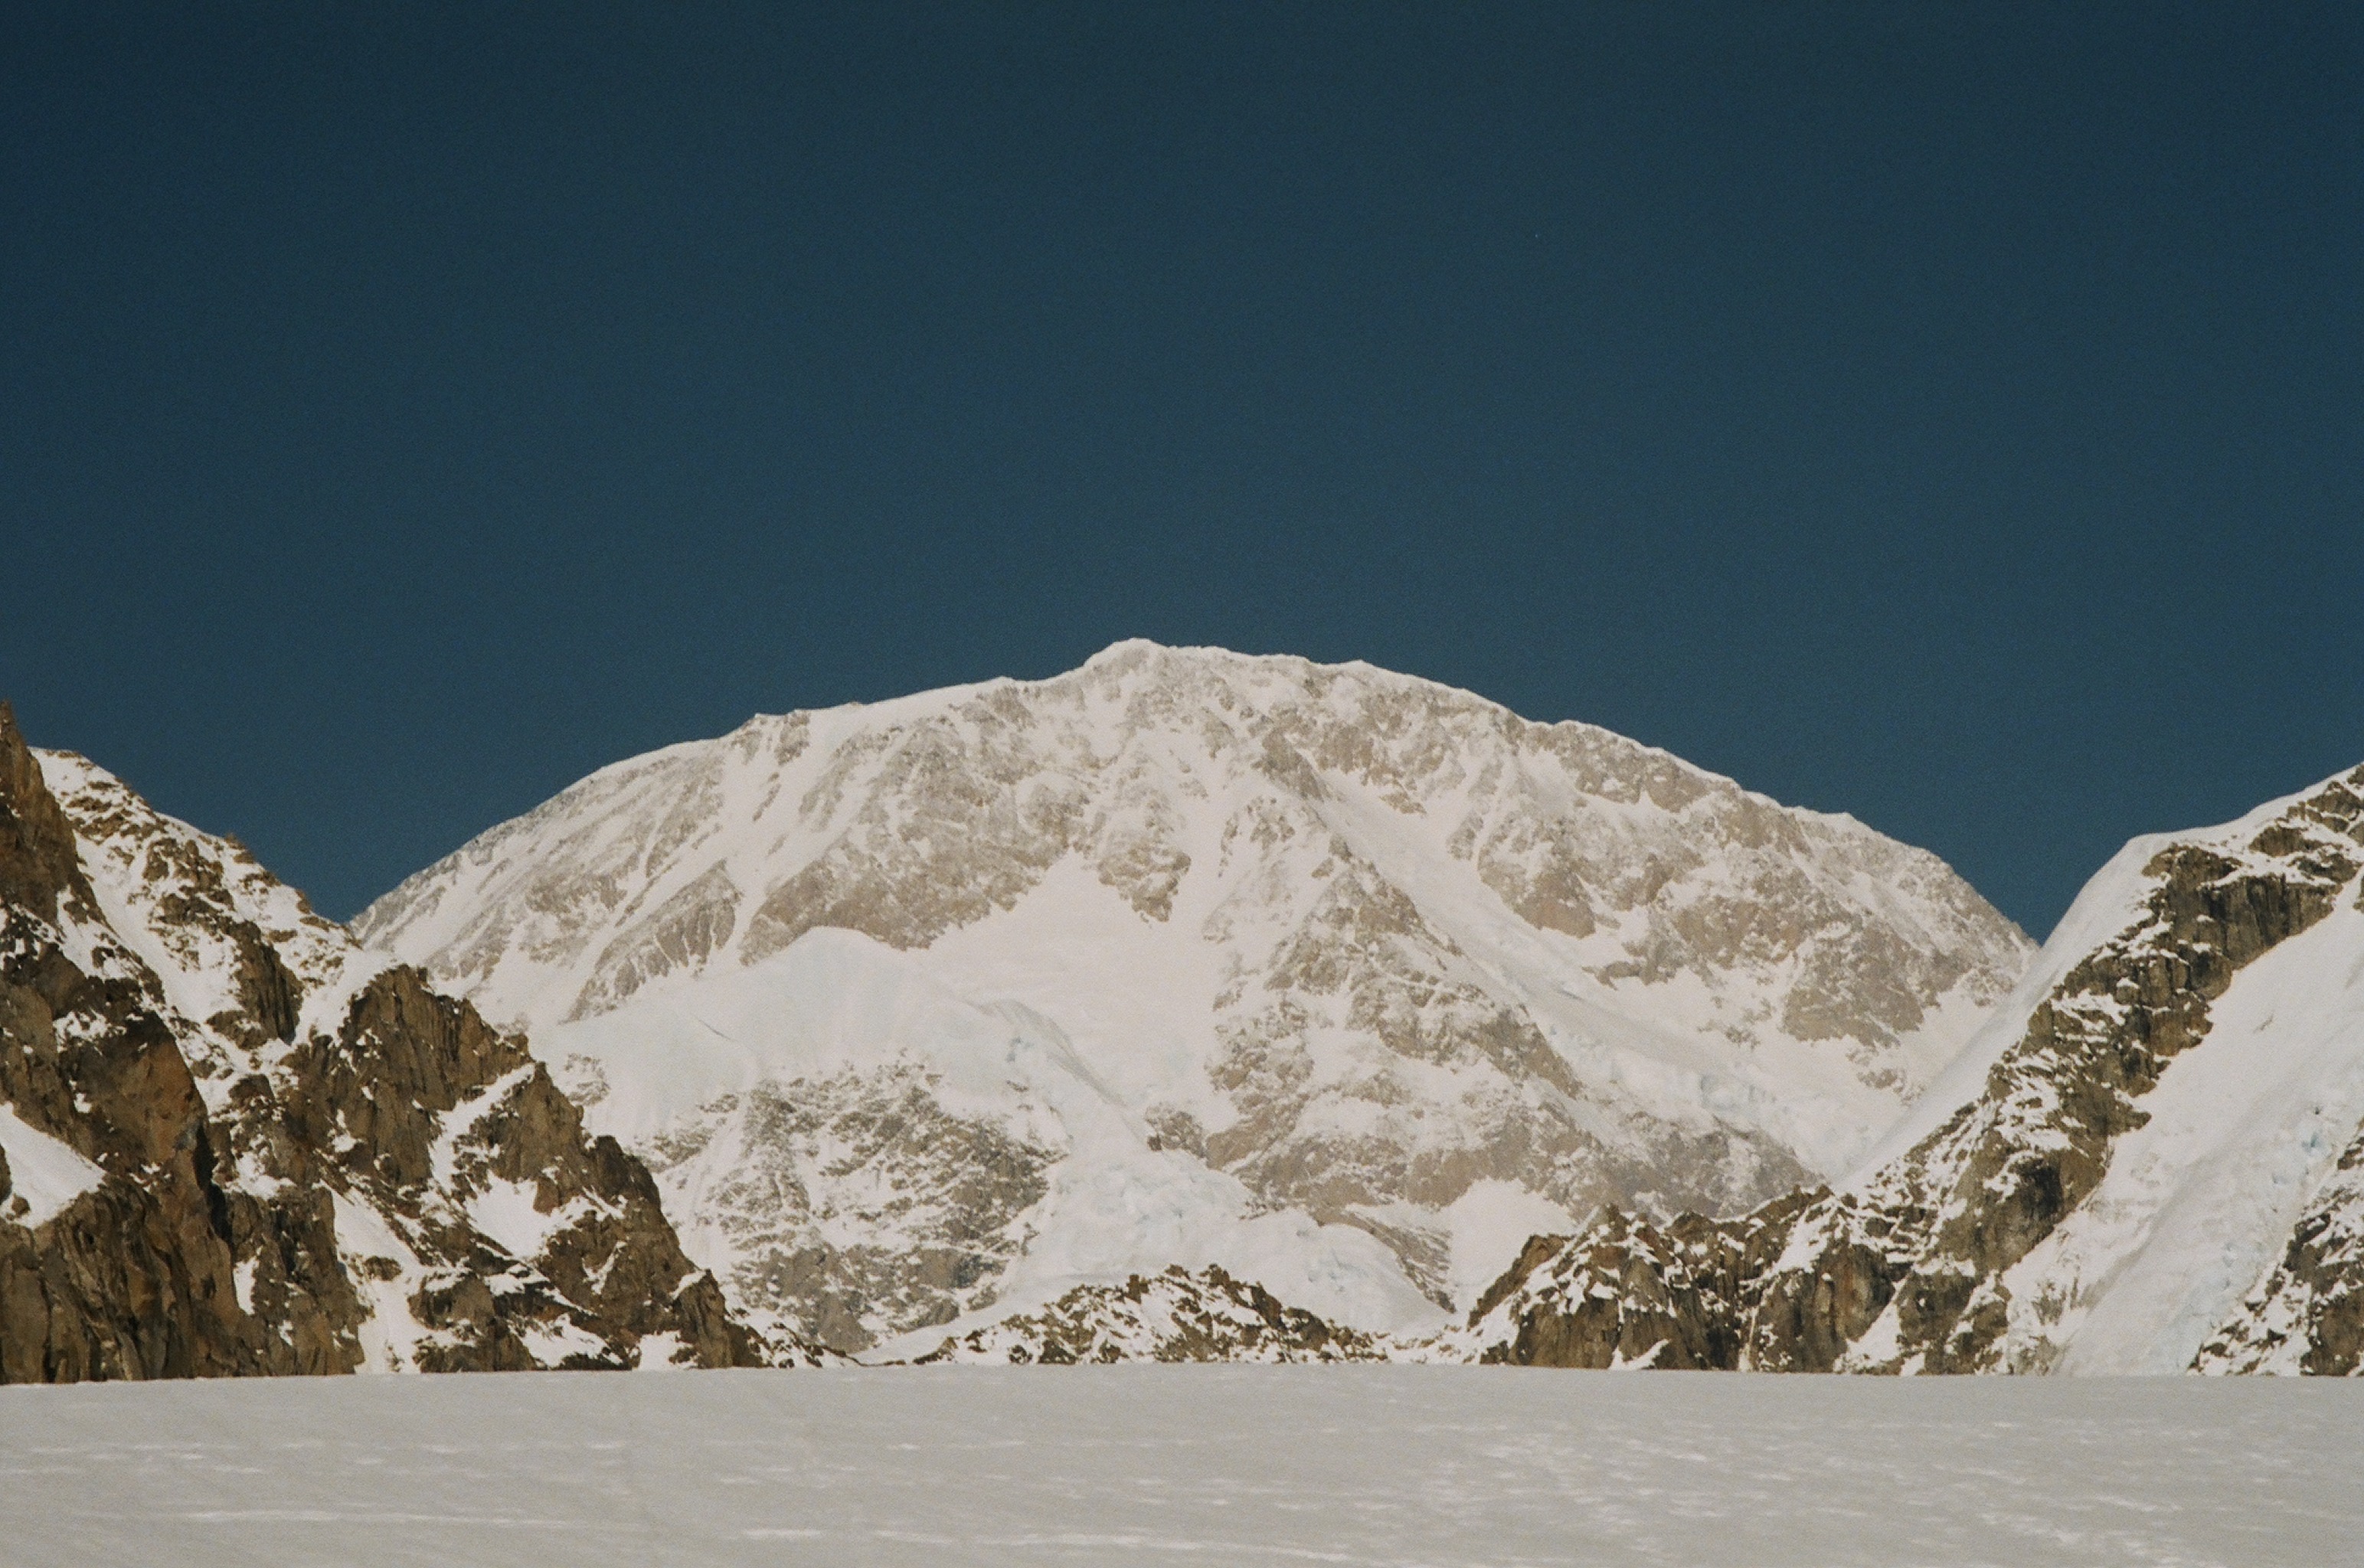
nature, mountain, snow, winter, mountain range, weather, season, ridge, summit, mountaineering, alps, plateau, alaska, piste, denali, landform, denali national park, mckinley, ski mountaineering, geographical feature, mountainous landforms, geological phenomenon